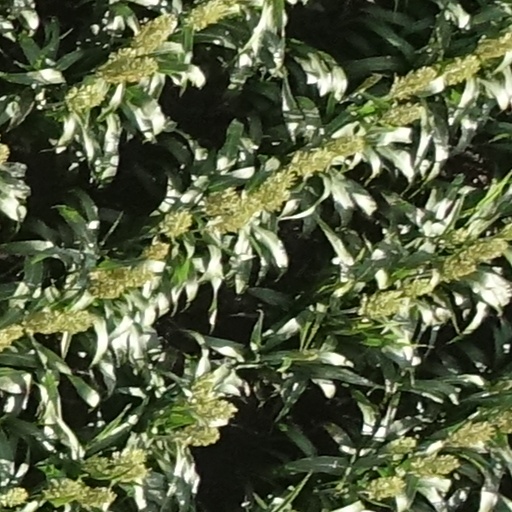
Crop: sorghum